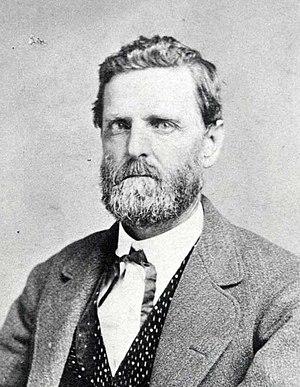
John C. Vaughn est un officier confédéré de cavalerie originaire de l'Est du Tennessee.